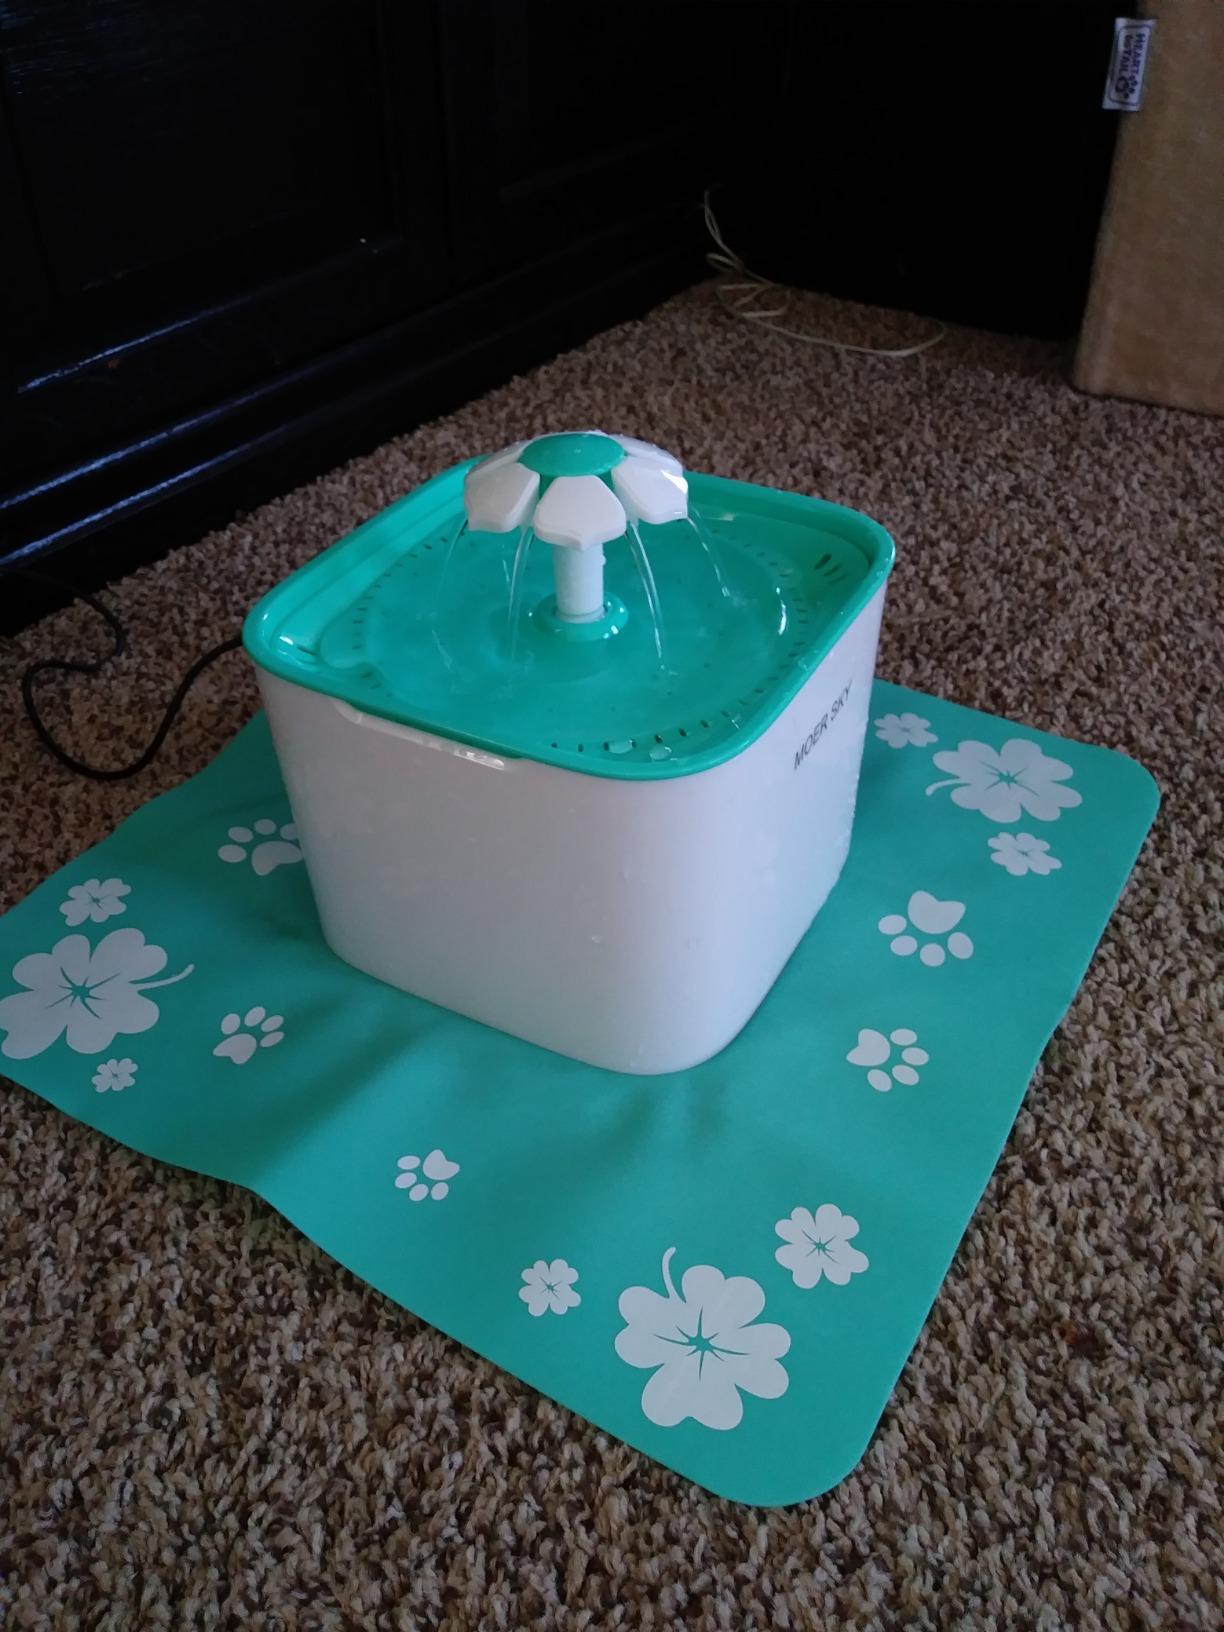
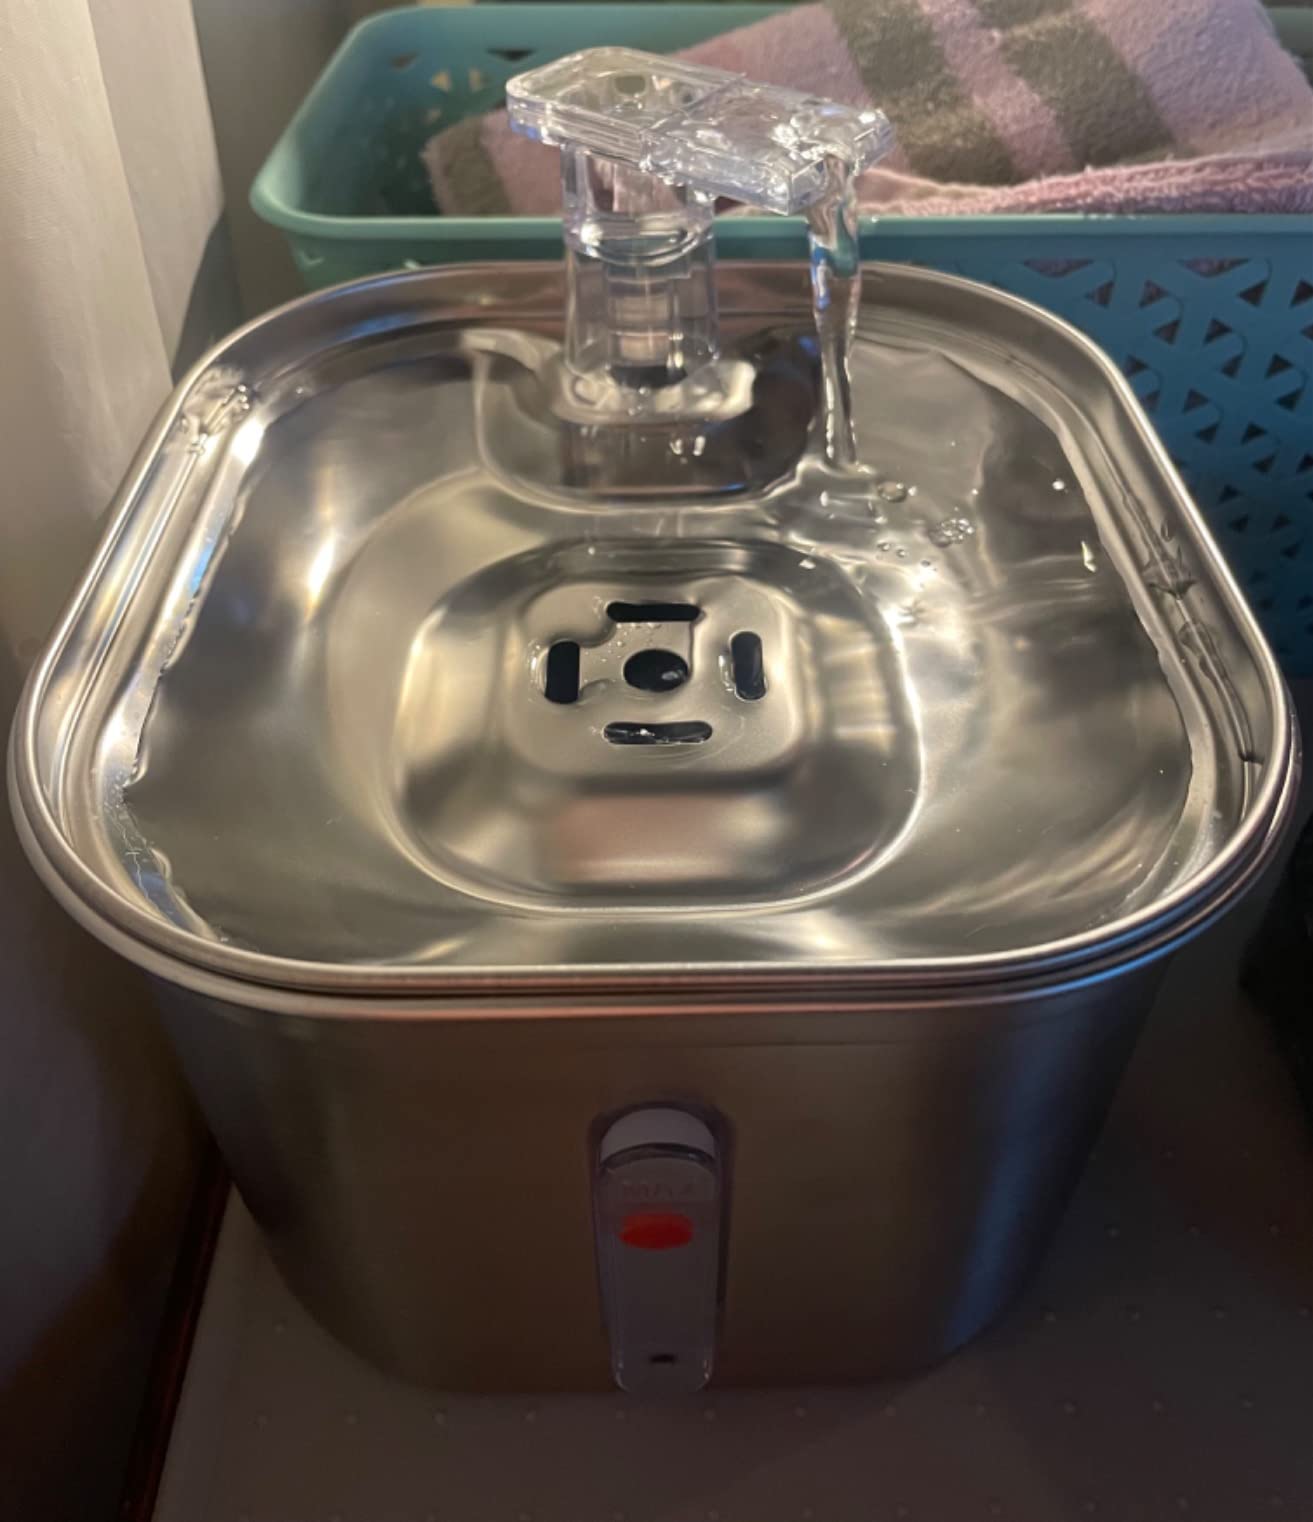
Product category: items_bowl
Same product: no